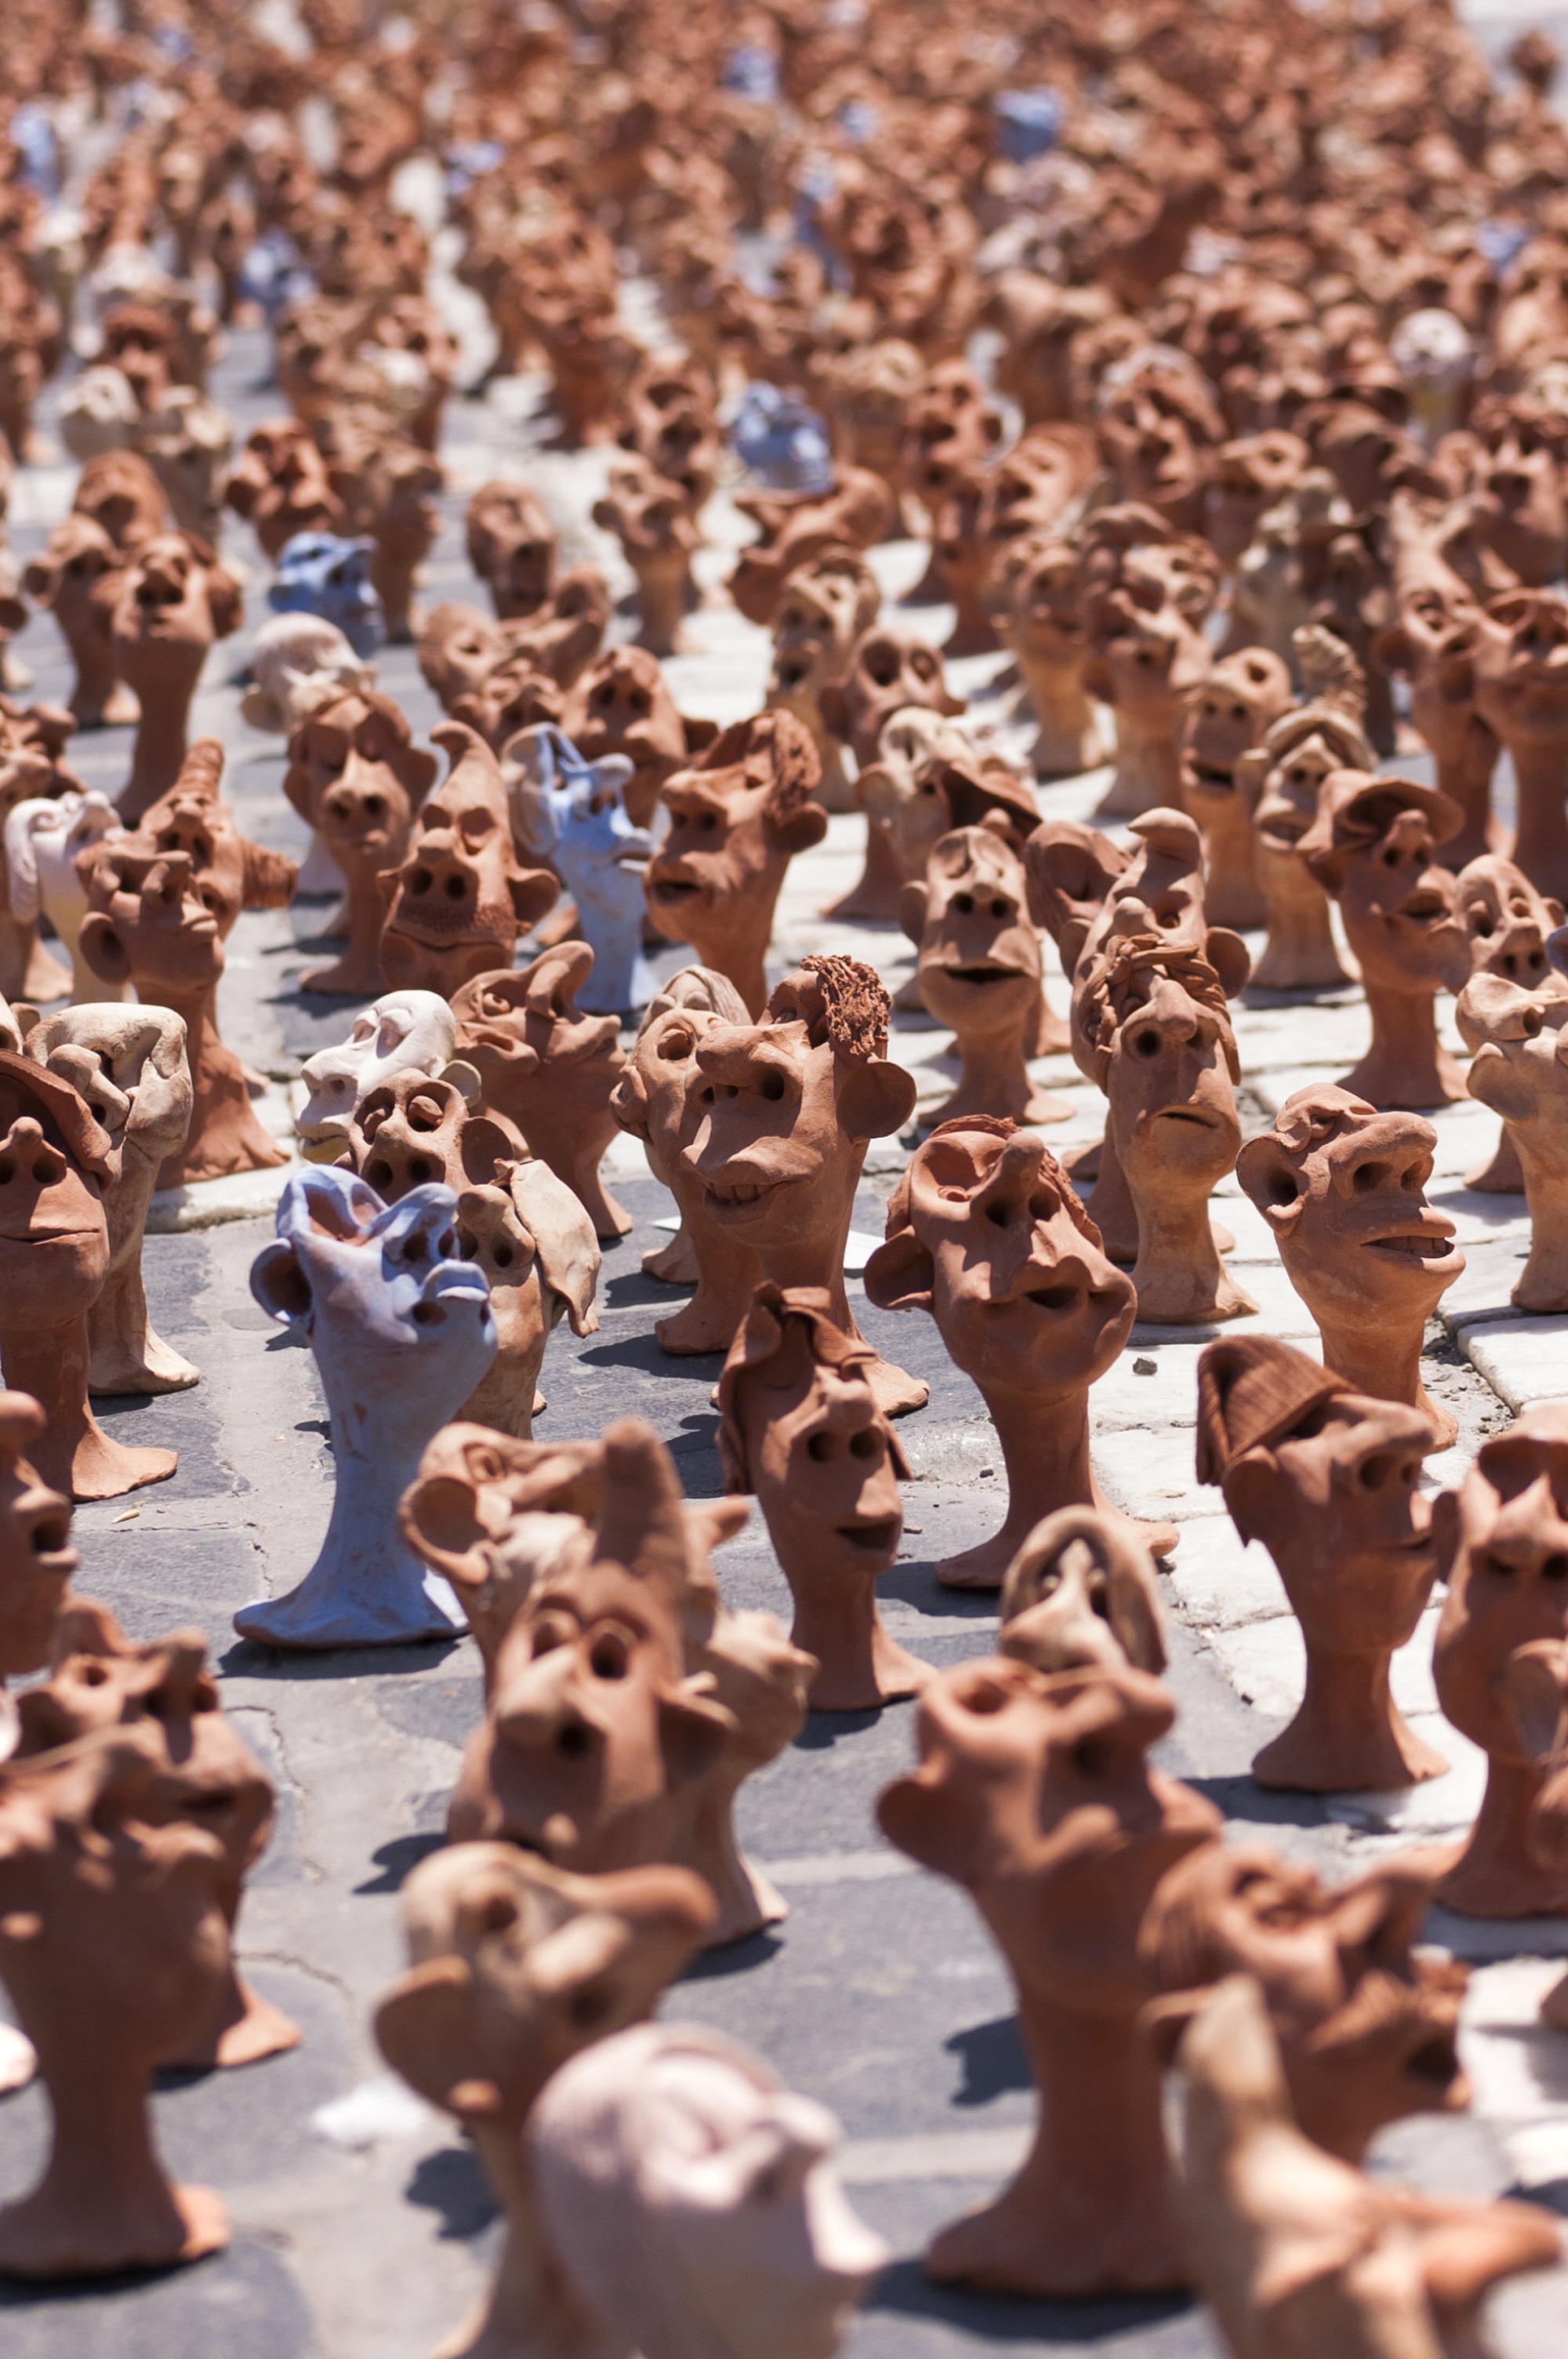
sand, people, crowd, statue, decoration, food, small, ceramic, decor, world, sculpture, temple, decorative, figurine, little, photograph, image